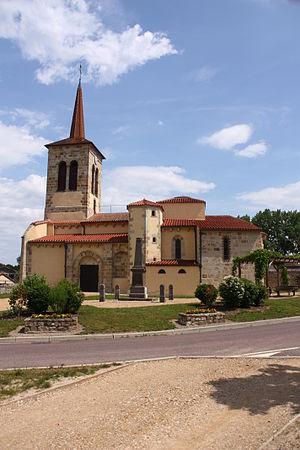
Edifice roman dont la construction remonte au XIIe siècle, à l'exception des bas côtés, de la tourelle octogonale (XVIe siècle) et de la grosse tour carrée du clocher avec flèche d'adjonction récente. Modeste, le sanctuaire conserve toutefois des chapiteaux, à l'intérieur et un portail surmonté d'un gros cordon à billettes.
Cet article recense une partie des monuments historiques du Puy-de-Dôme, en France.
Bort-l'Étang est une commune française située dans le département du Puy-de-Dôme, en région Auvergne-Rhône-Alpes. Elle fait partie de l'aire urbaine de Clermont-Ferrand.